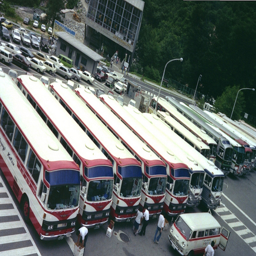
An aerial view of several buses parked in a parking lot.
Buses lined up parked in the parking lot with cars parked behind them.
Lots of buses are parked in a bus bay parking lot.
A parking lot full of buses, with cars in the background.
Buses sit parked in a parking lot while people look at them